5th Marine Battalion (Argentina)

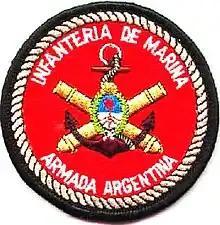
IMARA insignia

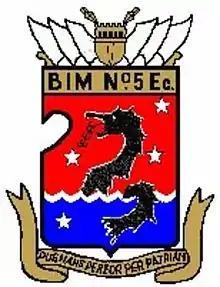
BIM 5 insignia

The 5th Marine Battalion (Spanish "Batallón de Infantería de Marina 5", abbreviated to BIM-5) is a battalion of the Argentine Marines.